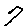
Label: 7